The Spy's Adventures in Europe

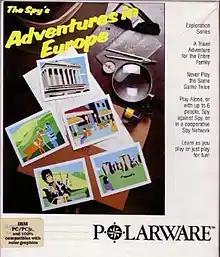

The Spy's Adventures in Europe is an adventure video game published in 1987 by Polarware.